Findhorn Foundation

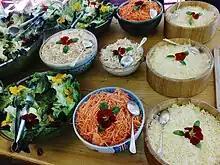
Decorated salads at Findhorn Foundation, Cluny Hill, 2011

In the late 1940s Sheena Govan emerged as an informal spiritual teacher to a small circle that included her then-husband, Peter Caddy, and Dorothy Maclean. Eileen Caddy, as she became, who had a background in the Moral Rearmament (MRA) movement, joined them in the early 1950s. The group's principal focus was dedication to the 'Christ Within' and following God's guidance. In 1957 Peter and Eileen Caddy were appointed to manage the Cluny Hill Hotel near Forres, Maclean joining them as the hotel's secretary. Though now separated from Sheena Govan, whose relationship with Eileen Caddy had deteriorated, they continued with the practices she taught. In the early 1960s, Caddy, along with others who called themselves "channellers", believed that they were in contact with extraterrestrials through telepathy, and prepared a landing strip for flying saucers at nearby Cluny Hill.